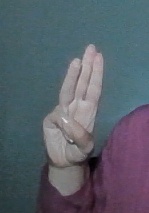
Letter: thaa